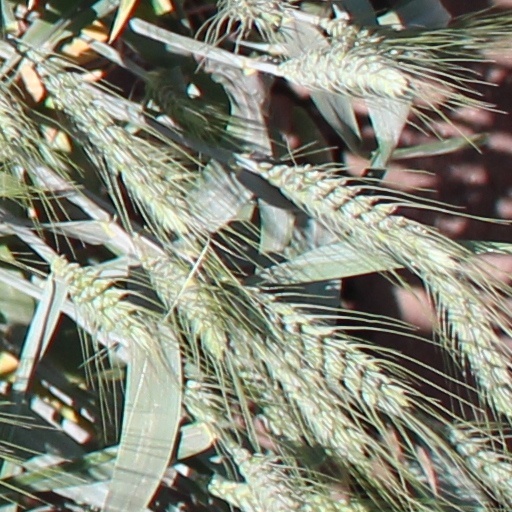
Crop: wheat